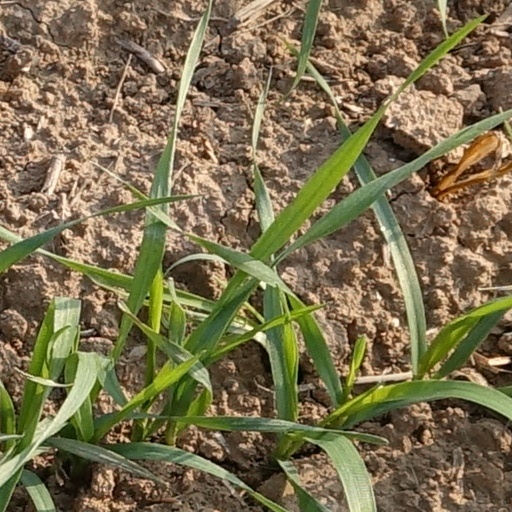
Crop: wheat